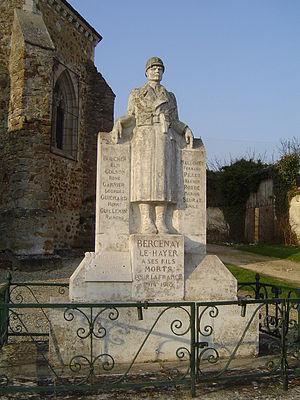
Bercenay-le-Hayer - Le monument aux morts
Bercenay-le-Hayer est une commune française située dans le département de l'Aube en région Grand Est.